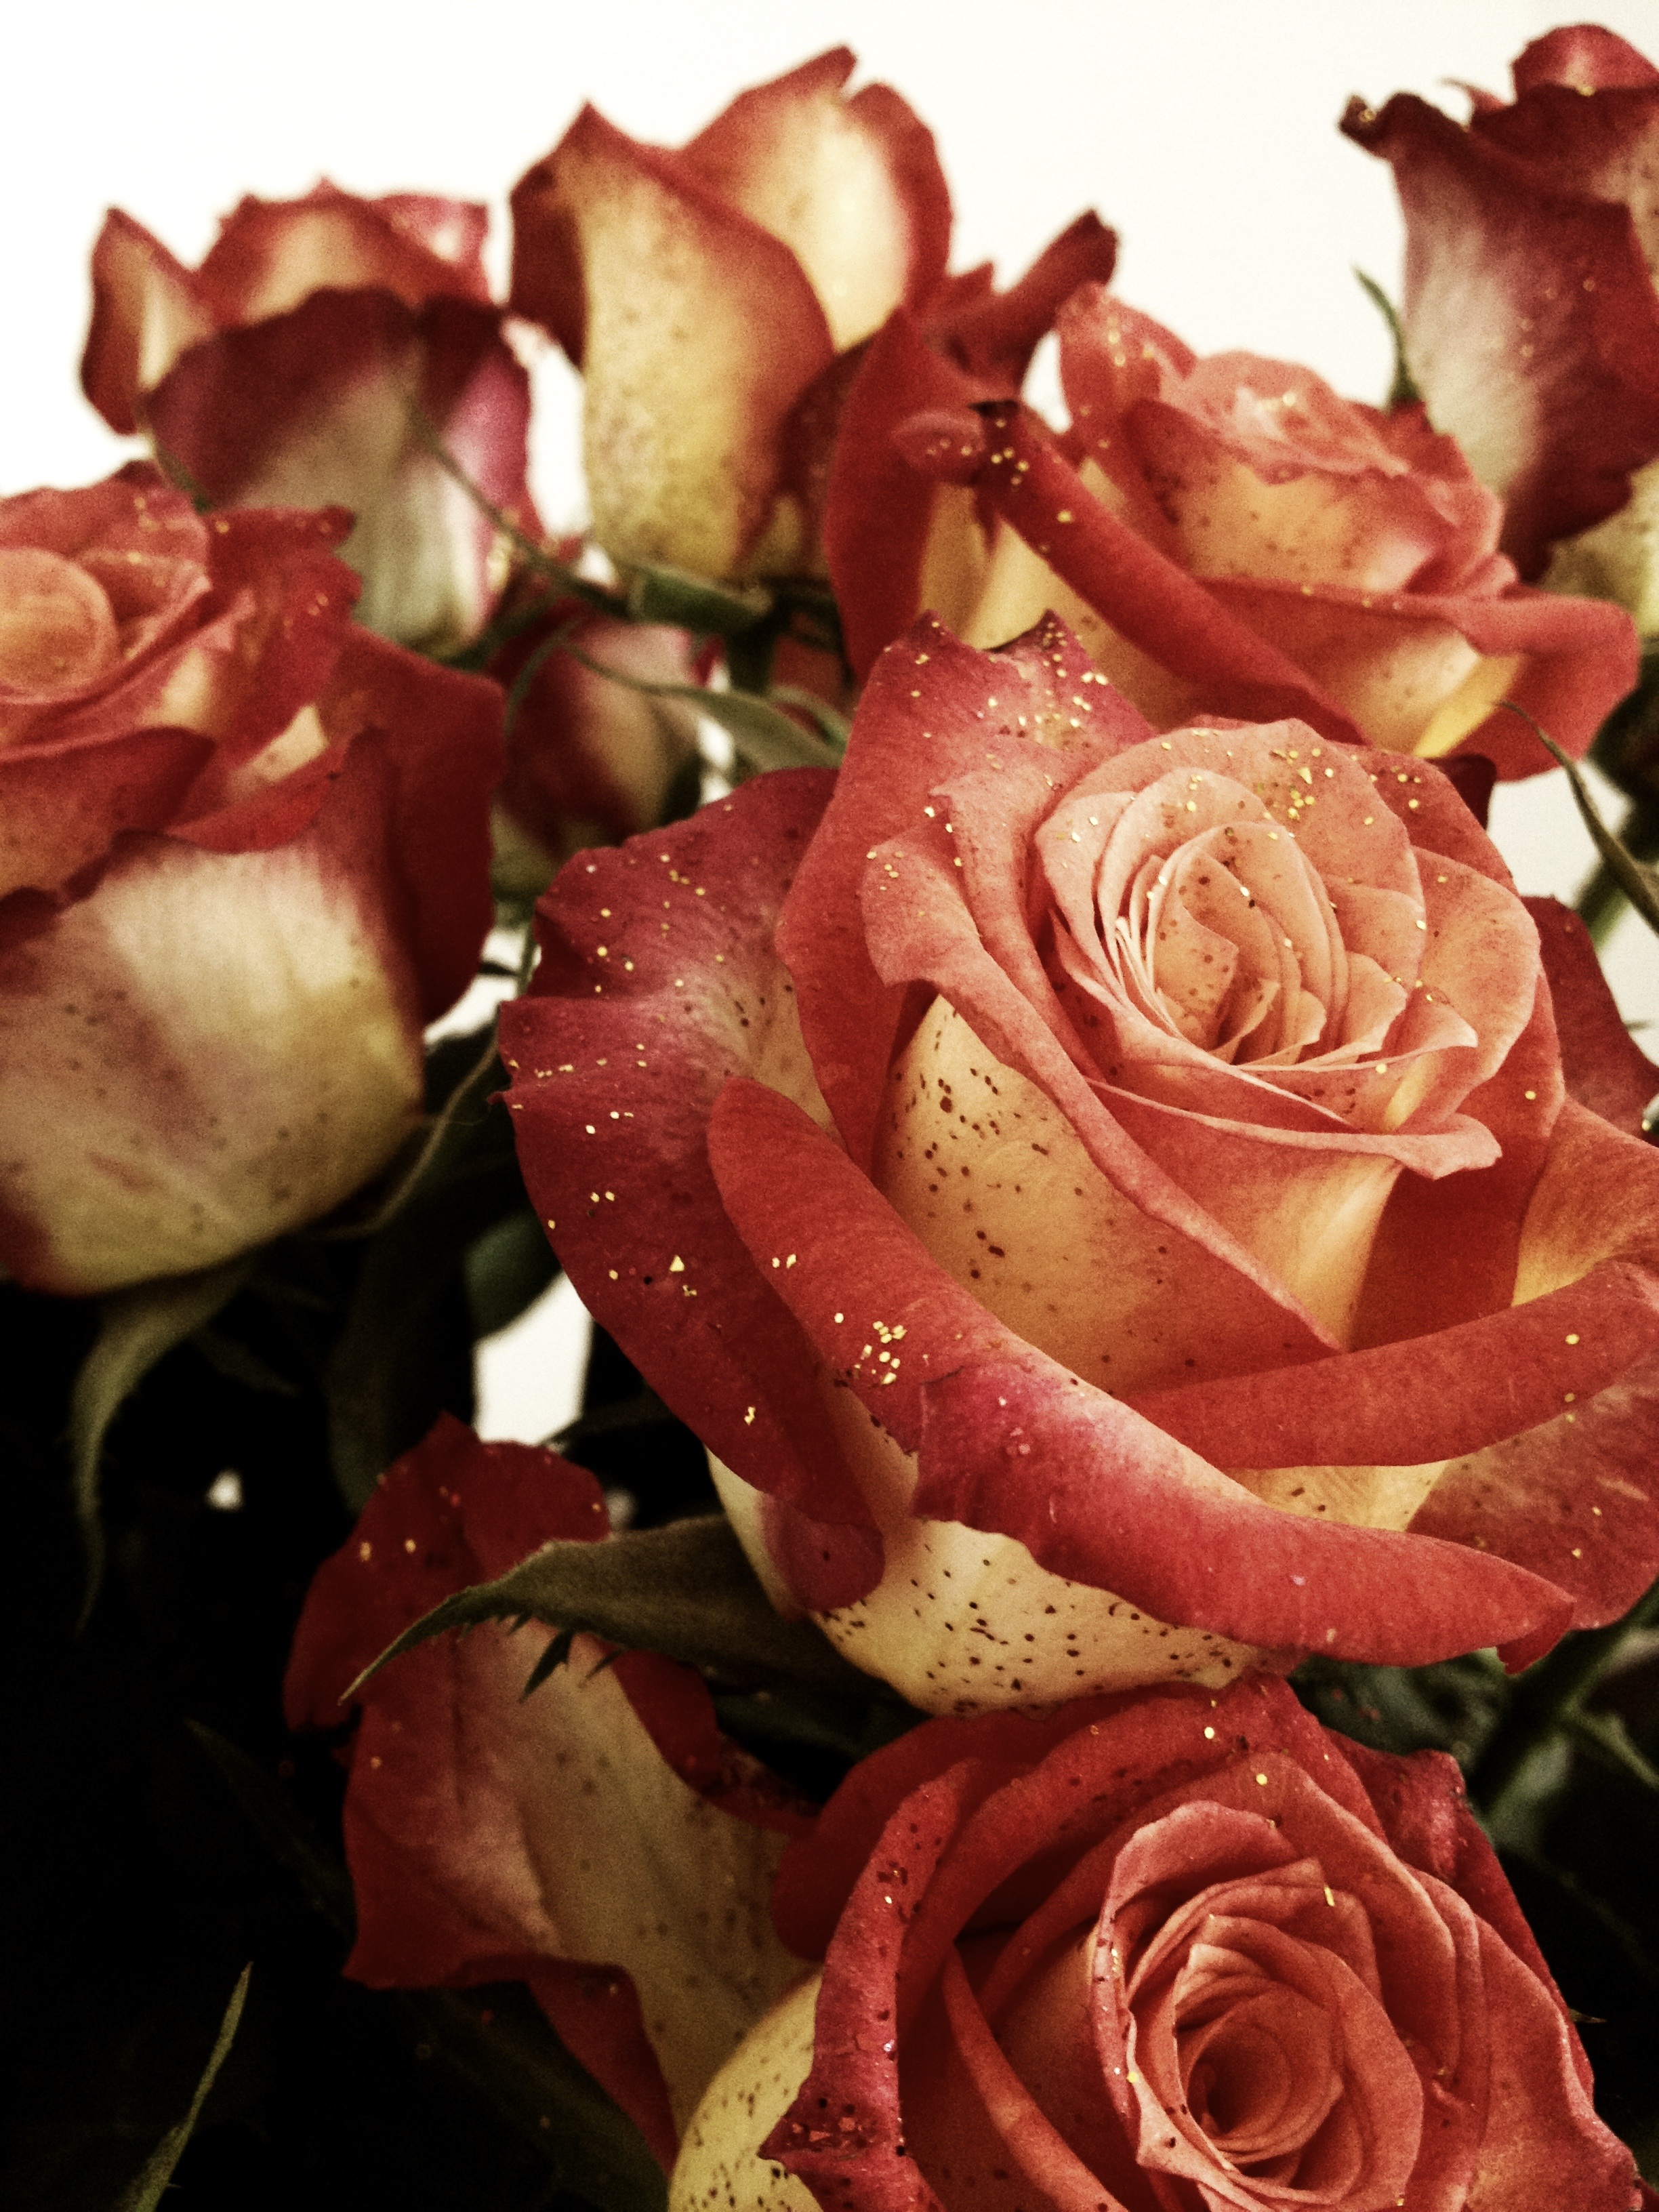
nature, plant, vintage, flower, petal, floral, bouquet, rose, red, romance, romantic, pink, flowers, beauty, beautiful, floristry, floribunda, macro photography, flowering plant, garden roses, rose family, flower bouquet, cut flowers, floral design, land plant, flower arranging